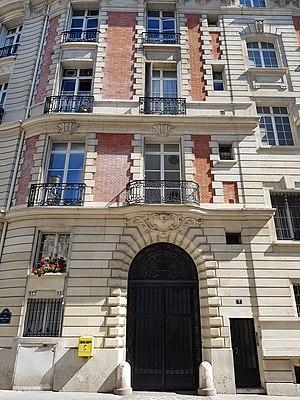
1, rue Georges-Leygues, Paris 16e.
La rue Georges-Leygues est une voie du 16ᵉ arrondissement de Paris, en France.